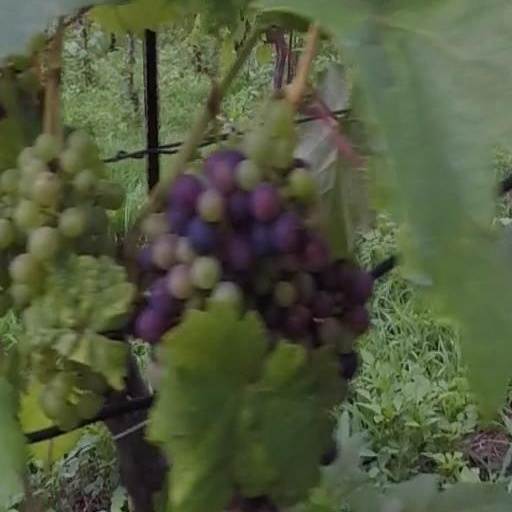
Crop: grape